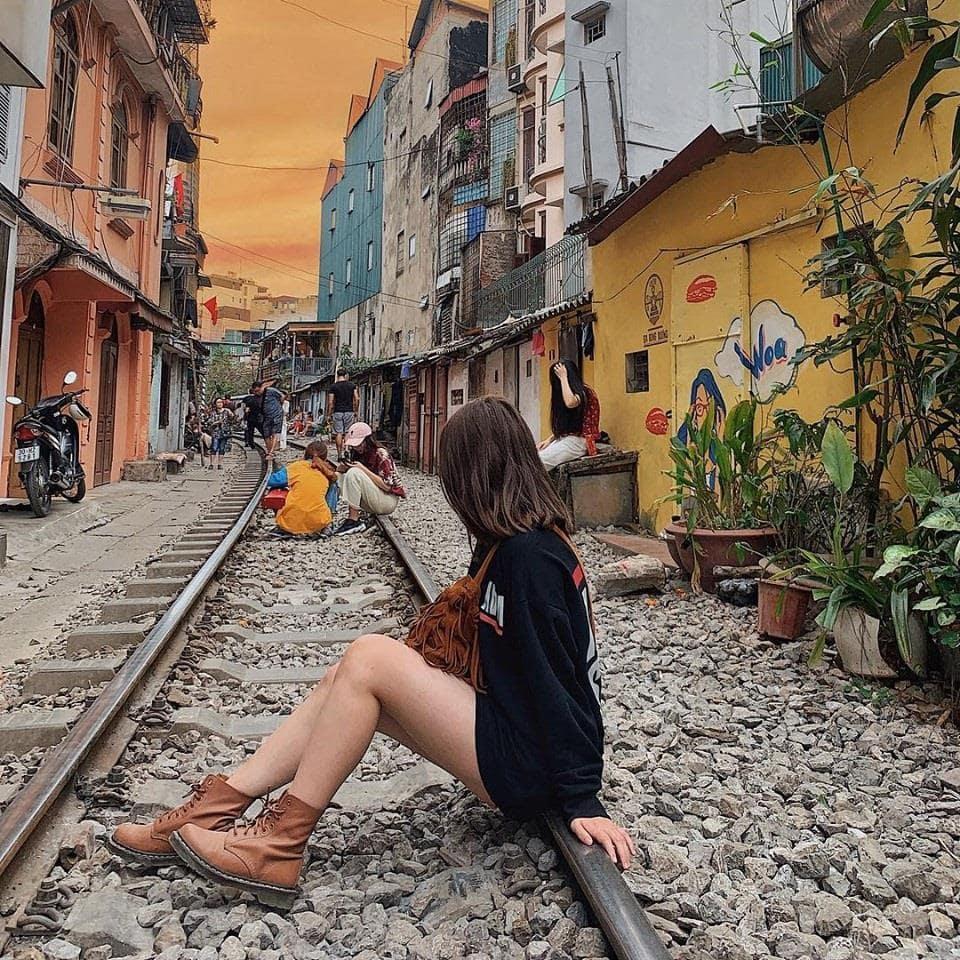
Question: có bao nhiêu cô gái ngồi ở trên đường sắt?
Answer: ba cô gái